Locate the barista tools in this POV image.
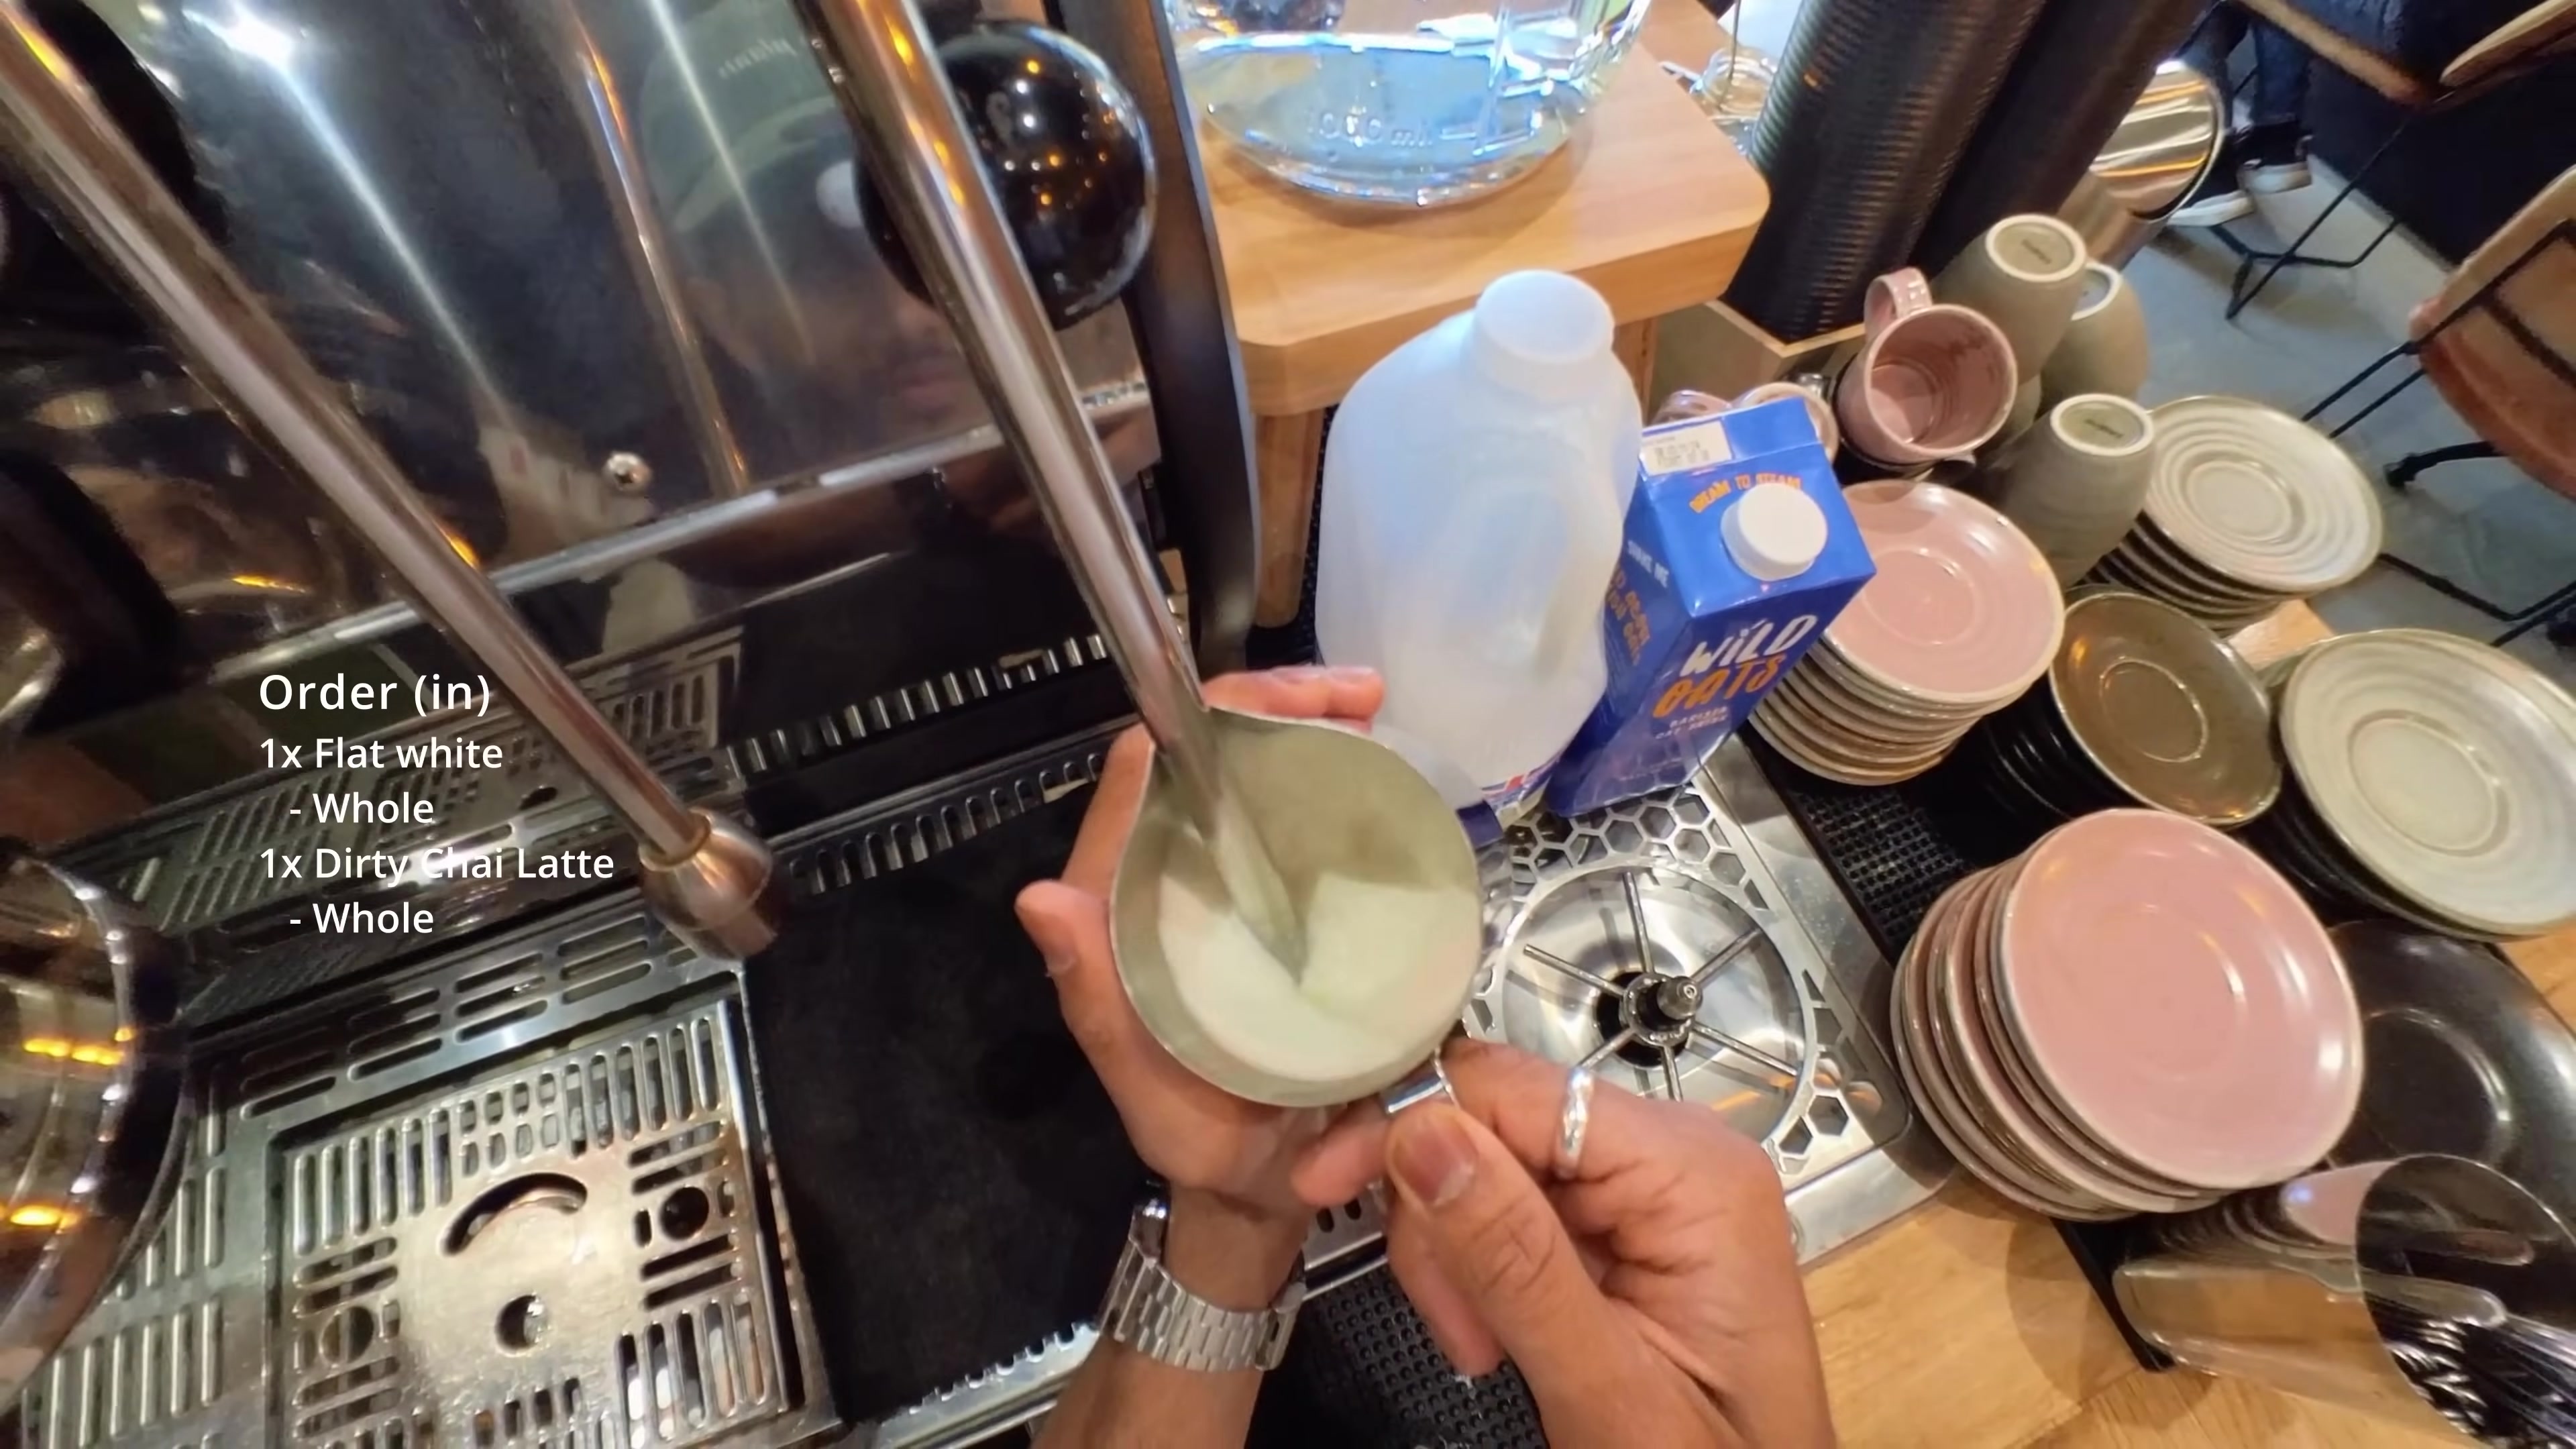
Detections: Milk Pitcher [428,409,582,785], Milk Container [630,269,731,570], Cup [720,155,847,364], Hand [391,456,708,999], Steam Wand [299,0,513,678], Steam Wand [4,0,293,678], Milk Container [509,186,641,556]